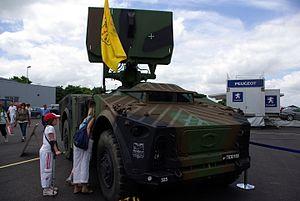
Unité d'acquisition pour missile Crotale de l'Escadron de défense sol-air 13/950 Somme stationné sur la base aérienne 103 Cambrai.
Le missile Crotale est un missile sol-air français à courte portée, composé d'une batterie comportant une unité d'acquisition et deux ou trois unités de tir ou embarqué à bord de navires militaires.